Eye of Kuruman

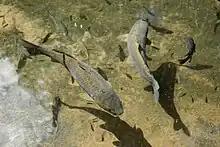

Both the air and water temperature of the cave is about with a relative humidity of about 99%